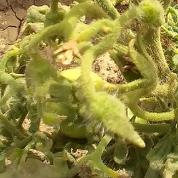
Crop: Tomato
Condition: virosis-d